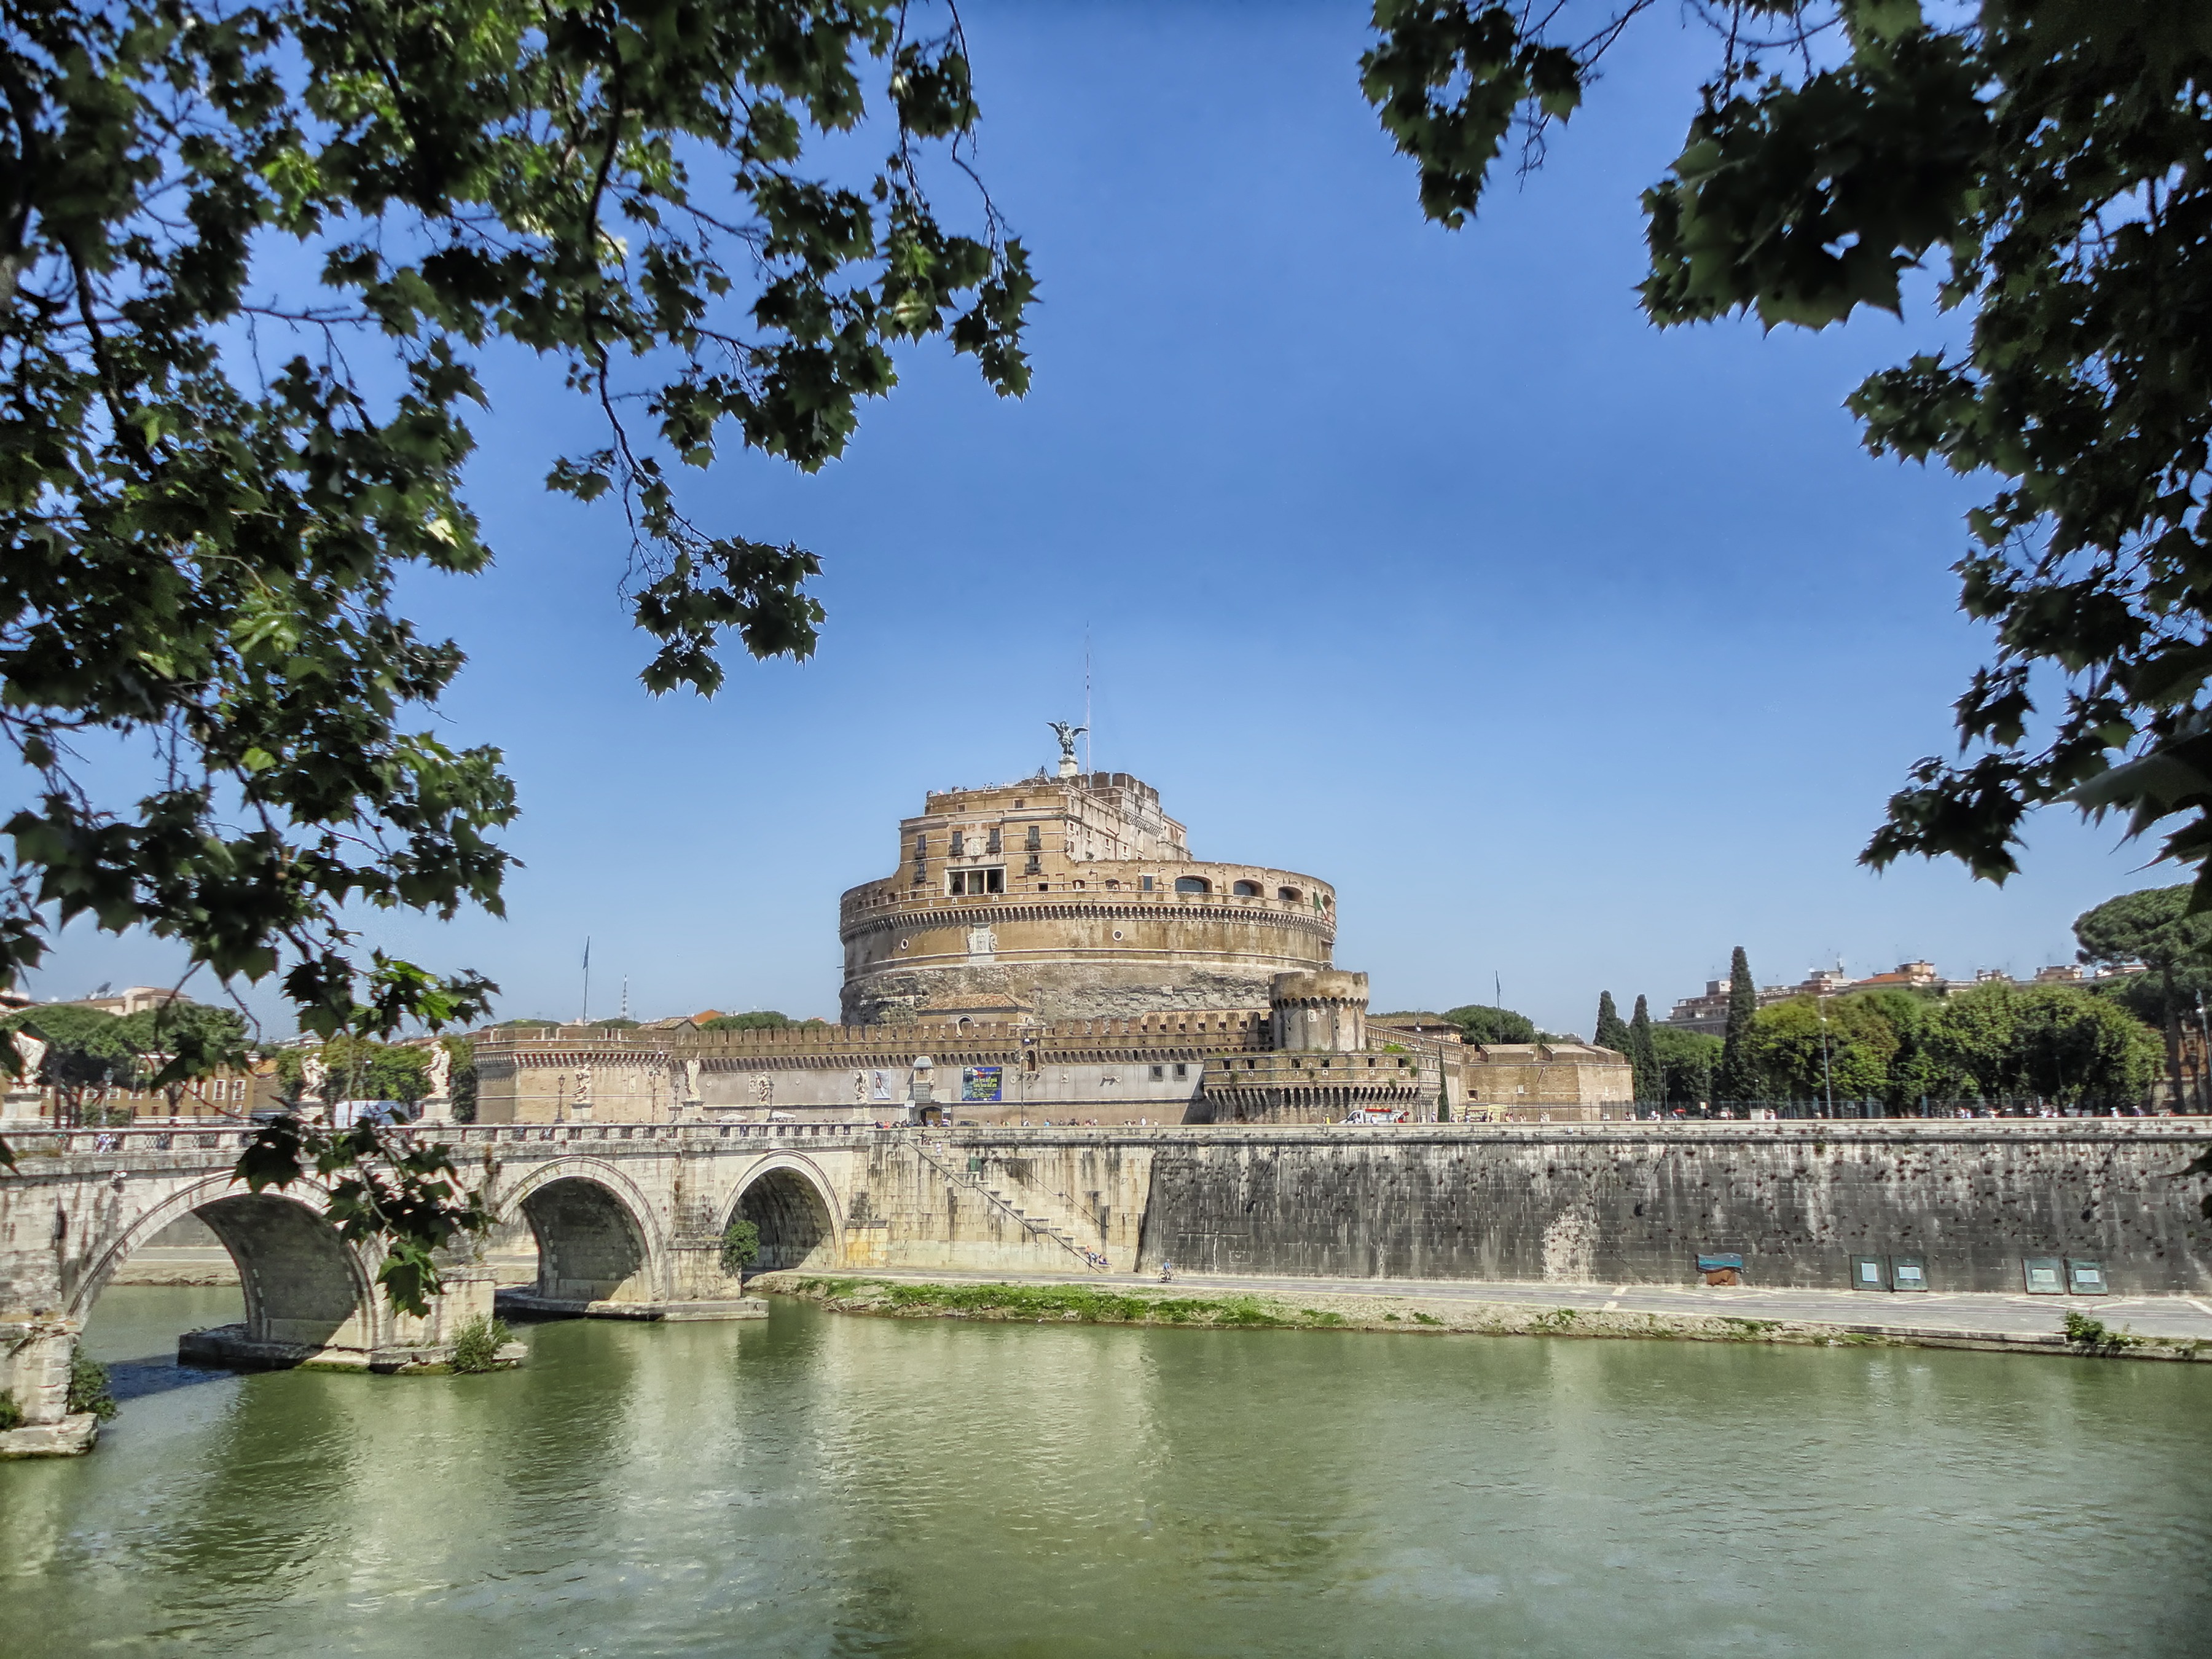
water, nature, architecture, bridge, building, chateau, palace, city, river, vacation, travel, reflection, castle, landmark, italy, garden, tourism, place of worship, outside, rome, temple, ruins, rotunda, estate, water feature, ancient history